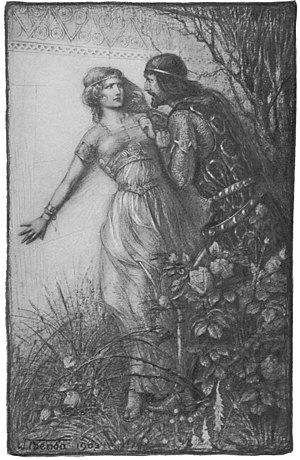
Igraine
Gorlois tager hårdt fat i Igraine, illustration fra Uther and Igraine (1903)
Igraine eller Ygerna var Kong Uther Pendragons hustru, og ifølge legenden sagnkongen Kong Arthur mor. Igraine døde ved Arthurs fødsel.